Paul Kagame

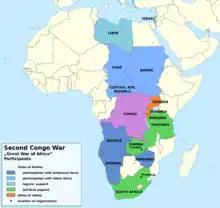
Belligerents of the Second Congo War

Although his primary reason for military action in Zaire was the dismantling of the refugee camps, Kagame also began planning a war to remove long-time dictator President Mobutu Sese Seko from power. Mobutu had supported the "genocidaires" based in the camps, and was also accused of allowing attacks on Tutsi people within Zaire. Together with Ugandan President Yoweri Museveni, Kagame supported the newly created Alliance of Democratic Forces for the Liberation of Congo (ADFL), an alliance of four rebel groups headed by Laurent-Désiré Kabila, which began waging the First Congo War.